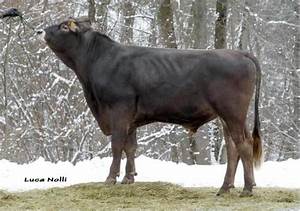
Label: mucca